Hernando de Talavera

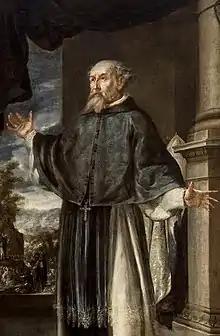
"Fray Hernando de Talavera" (1656-57), by Juan de Valdés Leal, Museo de Bellas Artes de Sevilla

Hernando de Talavera, O.S.H. (c. 1430 – 14 May 1507) was a Spanish clergyman and councilor to Queen Isabel of Castile. He began his career as a monk of the Order of Saint Jerome, was appointed the queen's confessor and with her support and patronage, became the Archbishop of Granada.